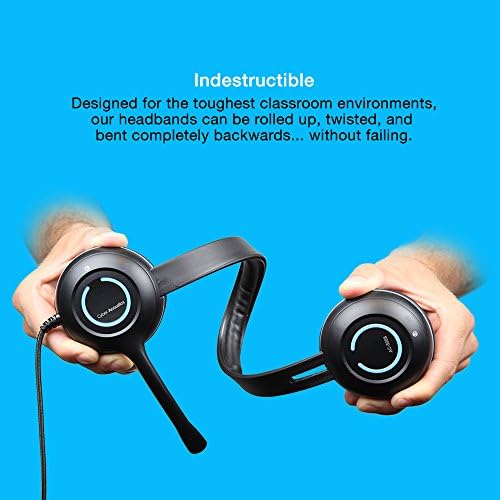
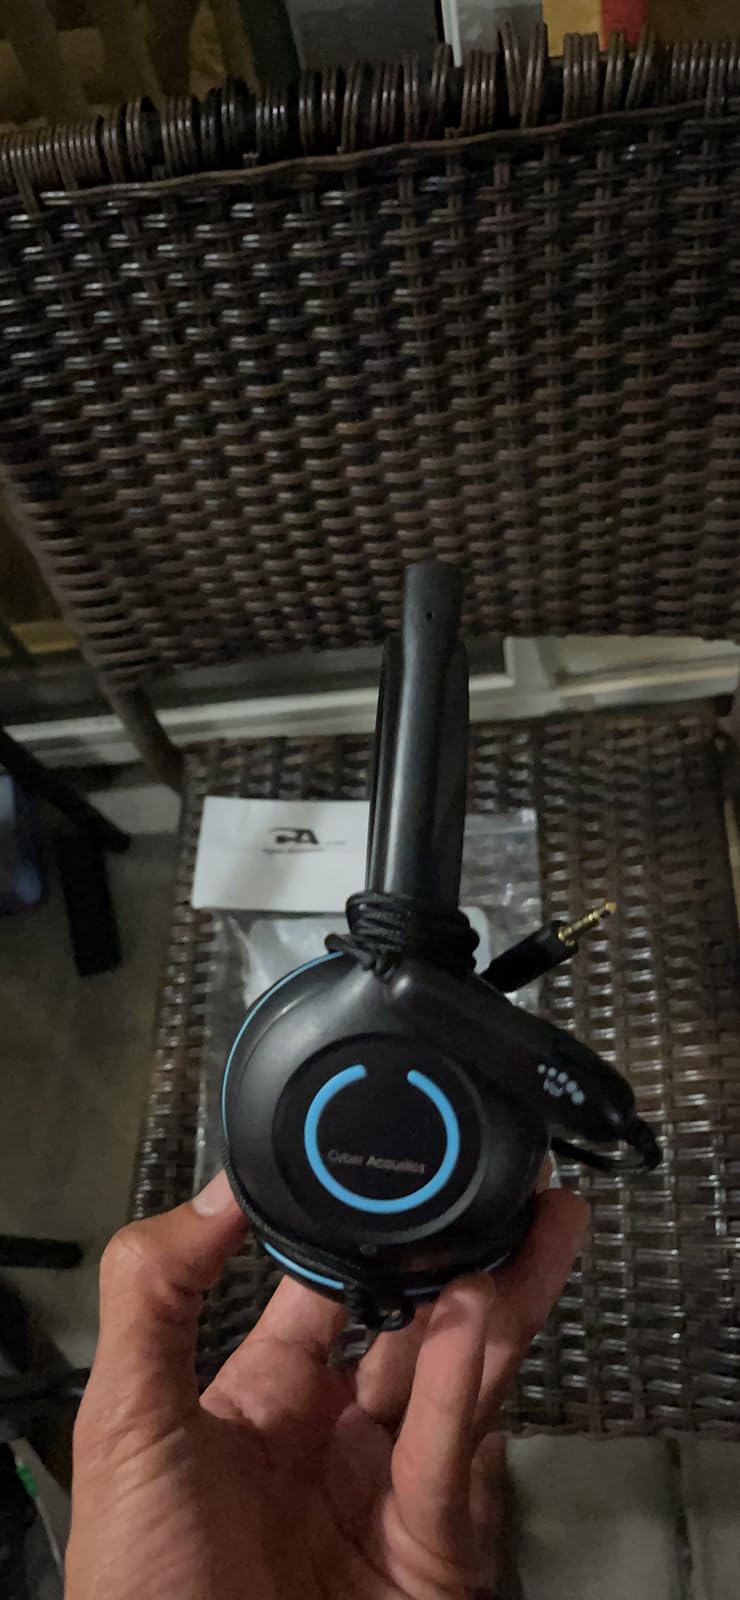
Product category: headphones
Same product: yes